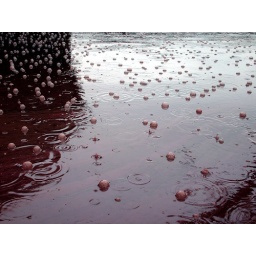
red lakewater by rainfall. Taken at lake hallwil